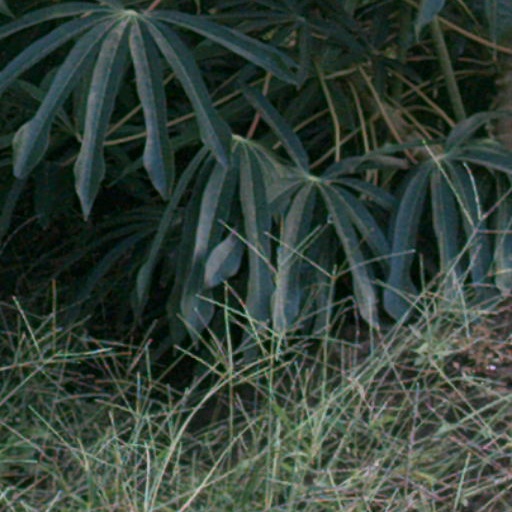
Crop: cassava